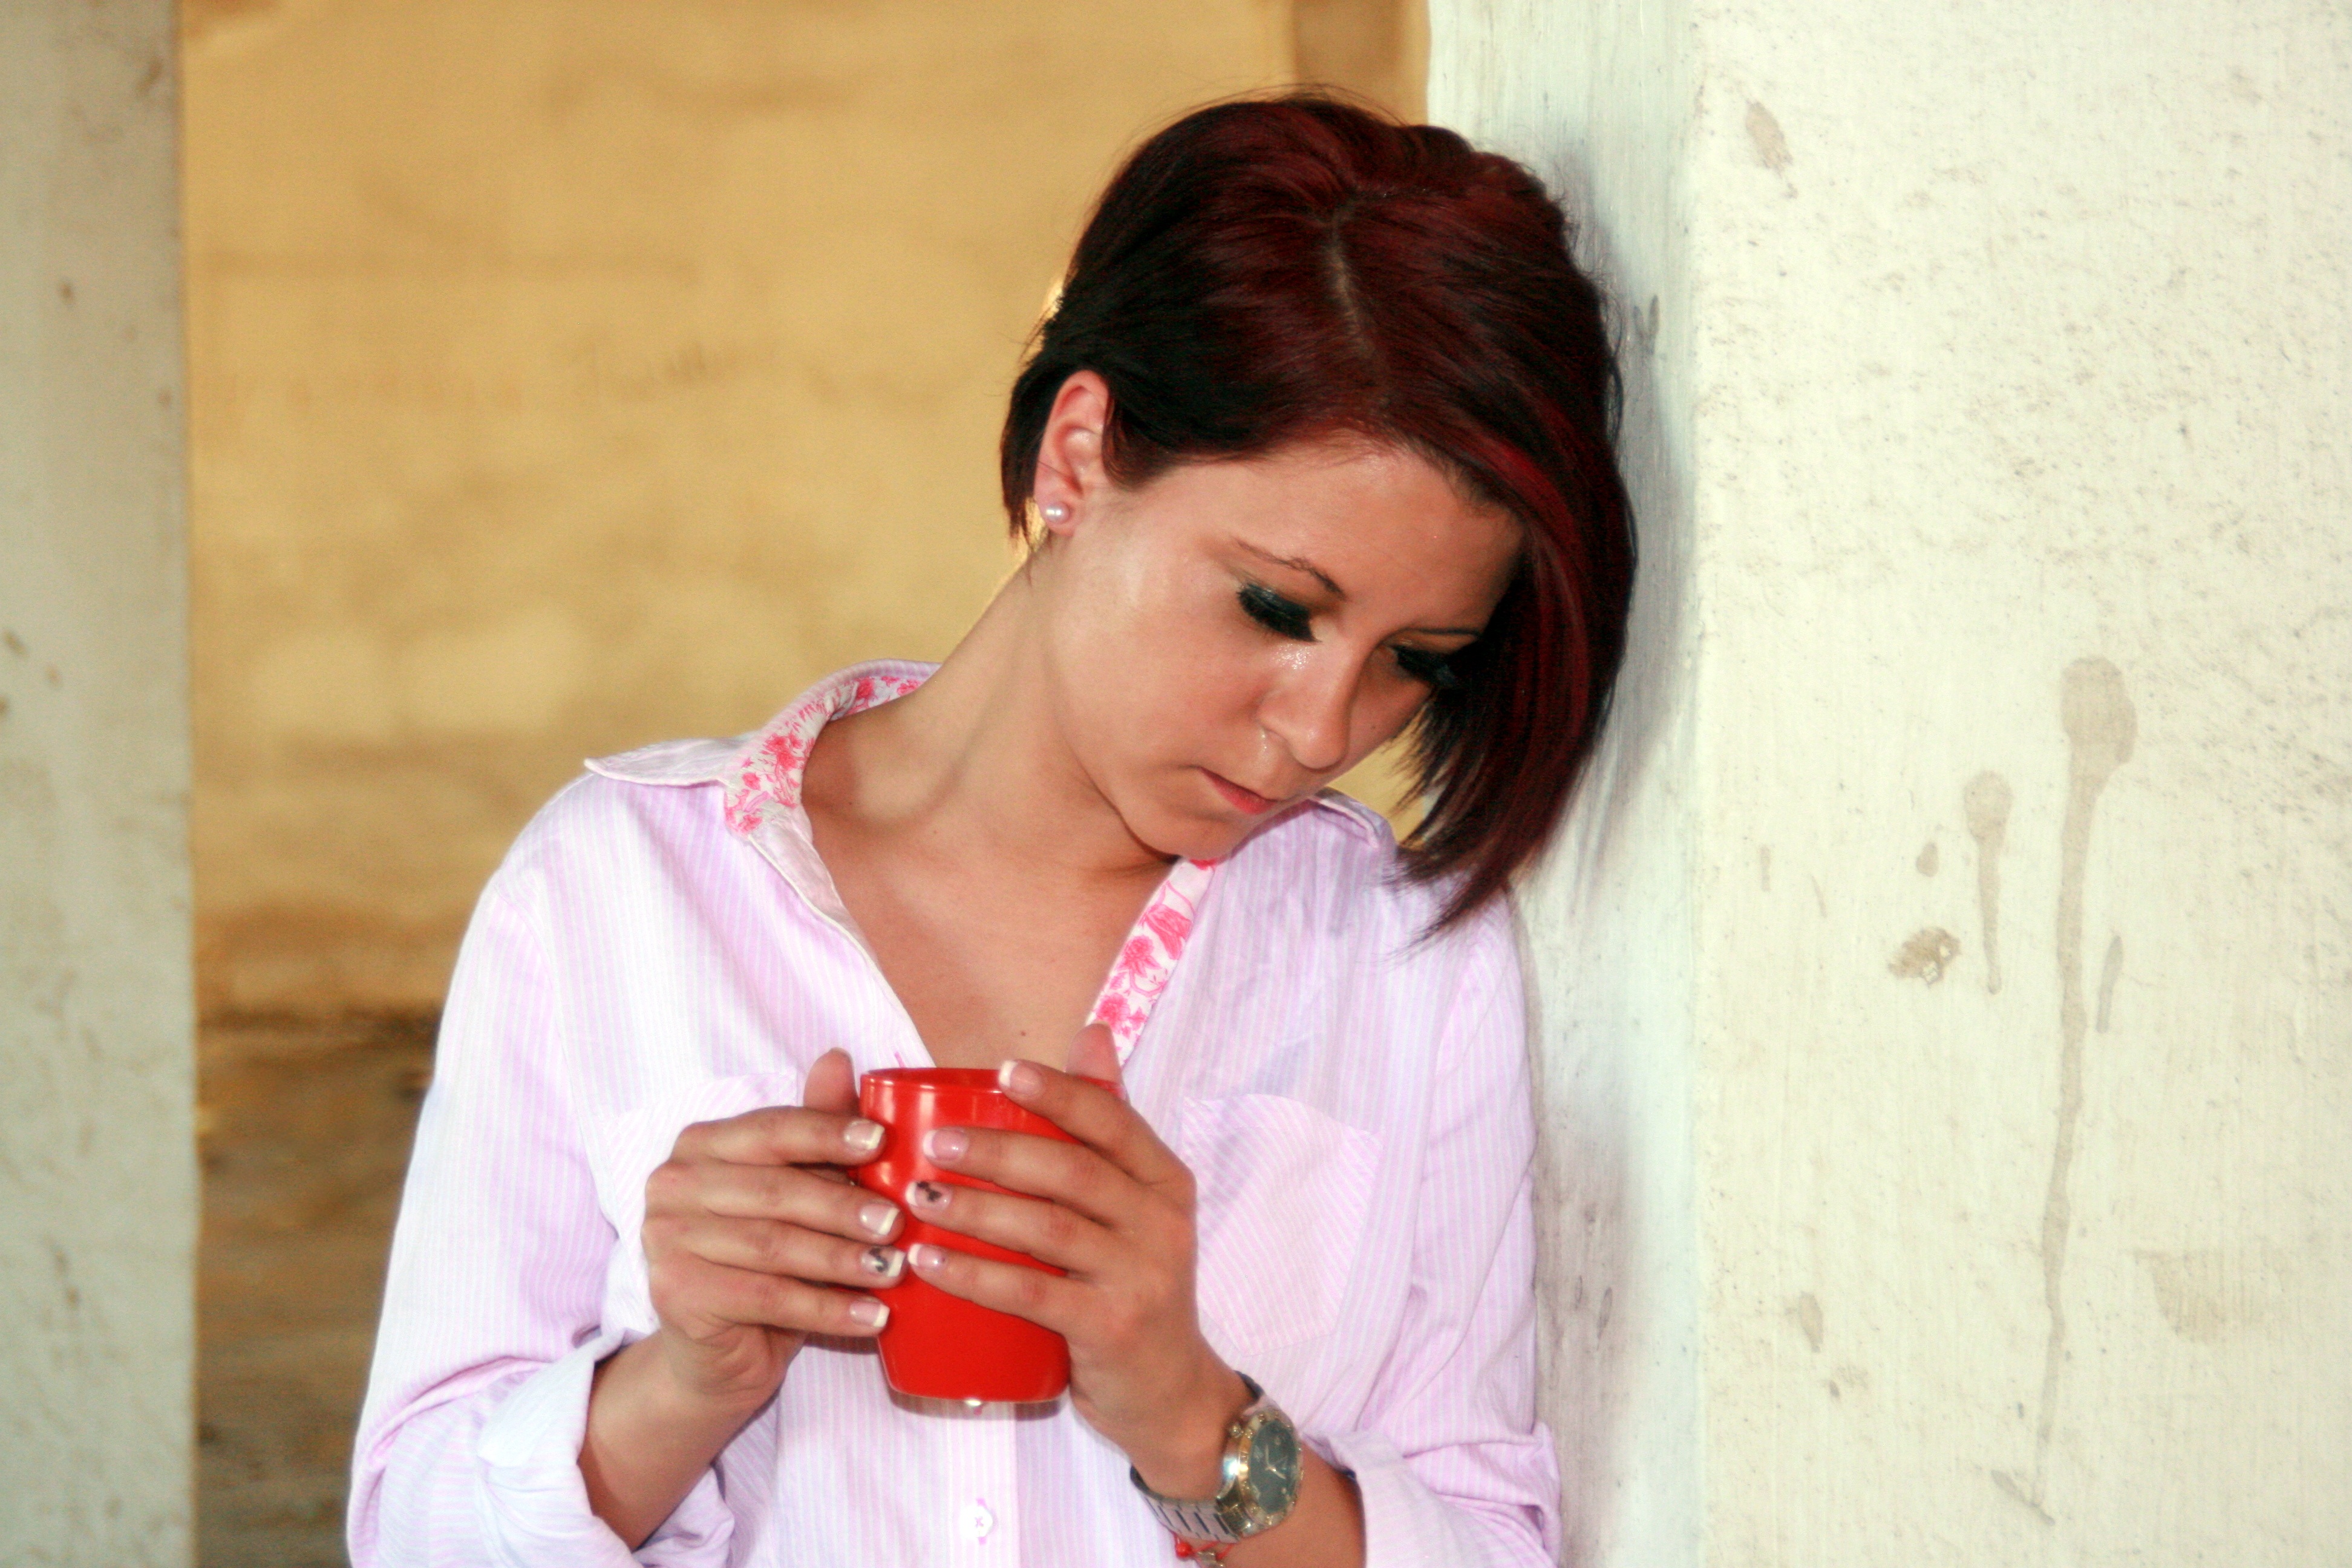
person, coffee, girl, hair, white, photography, love, sadness, portrait, pink, hairstyle, shirt, calling, suffering, photo shoot, portrait photography